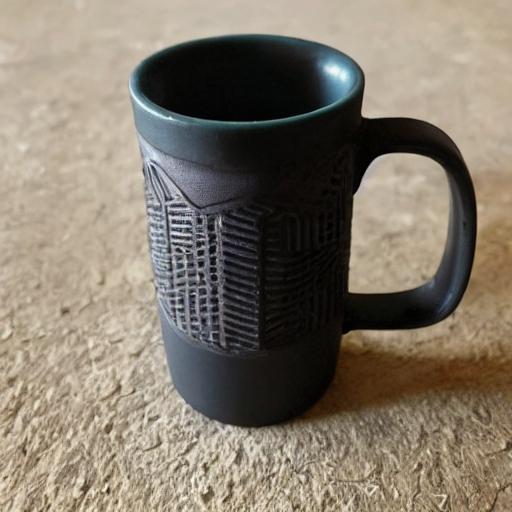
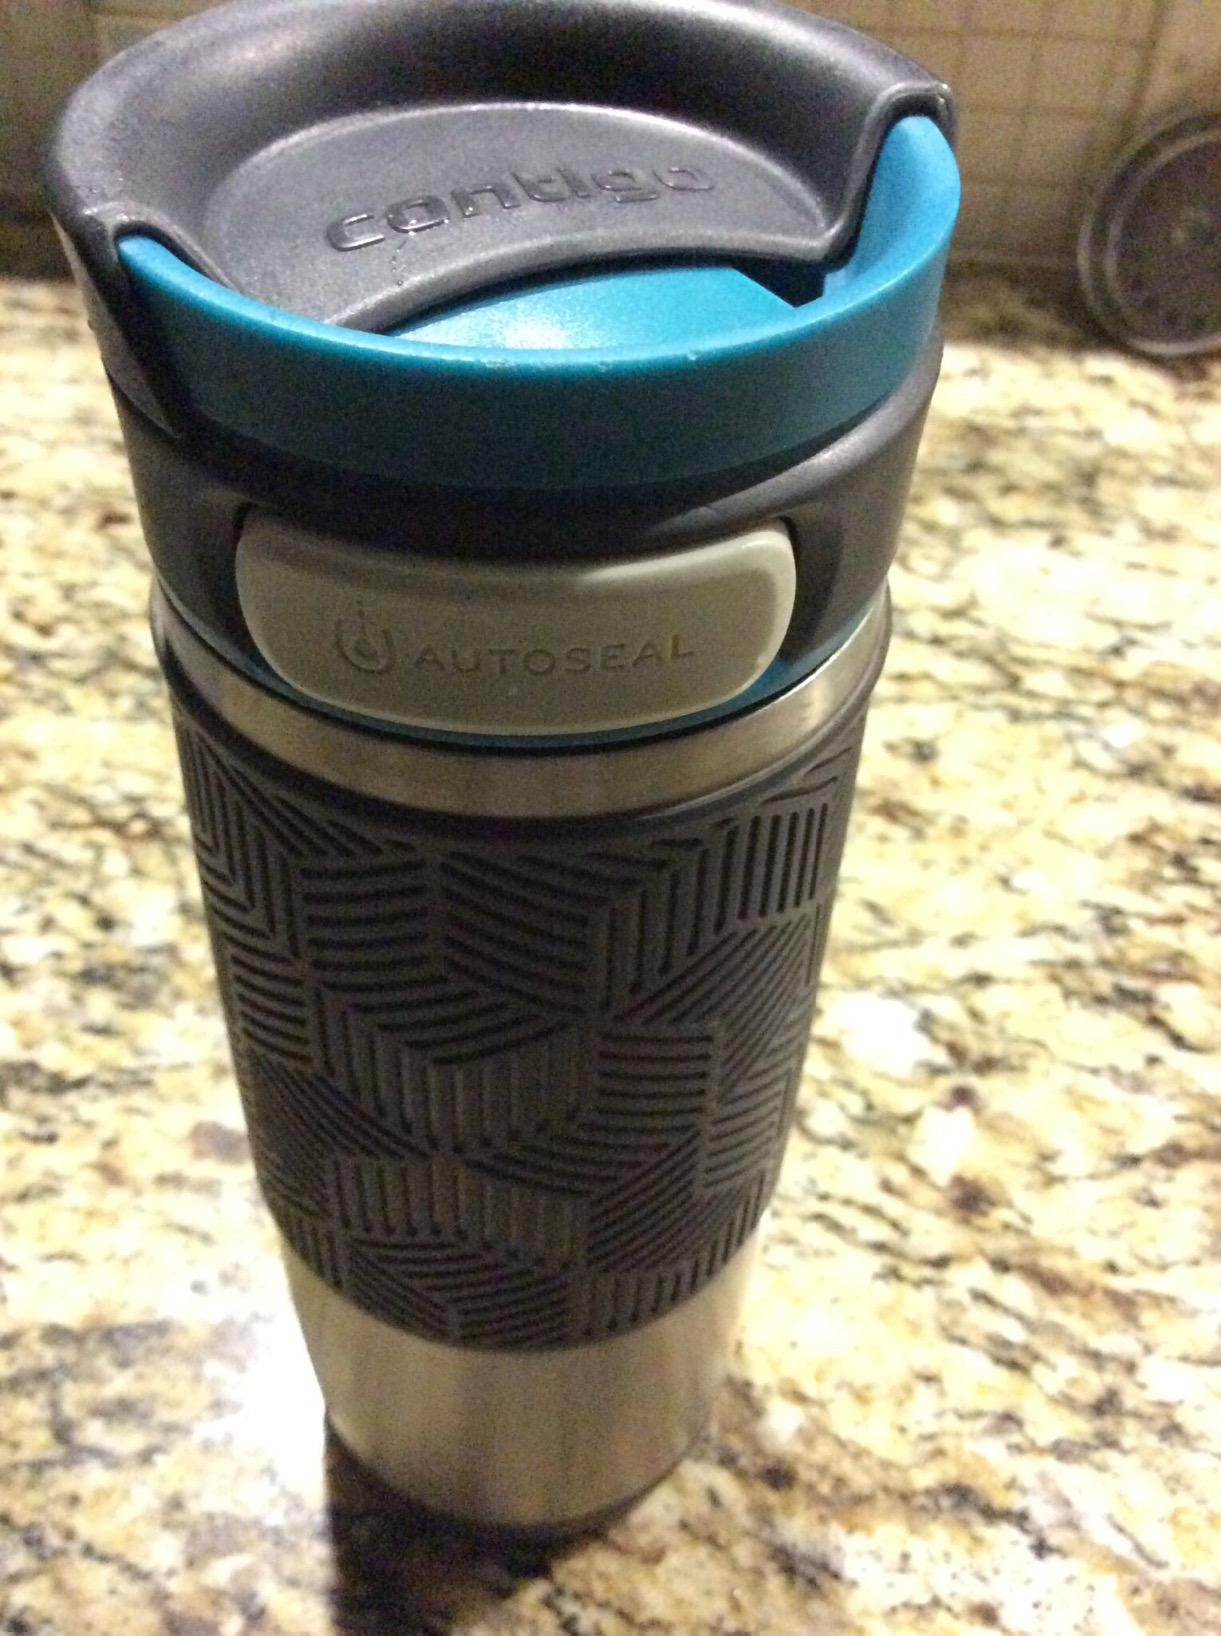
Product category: items_mug
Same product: no